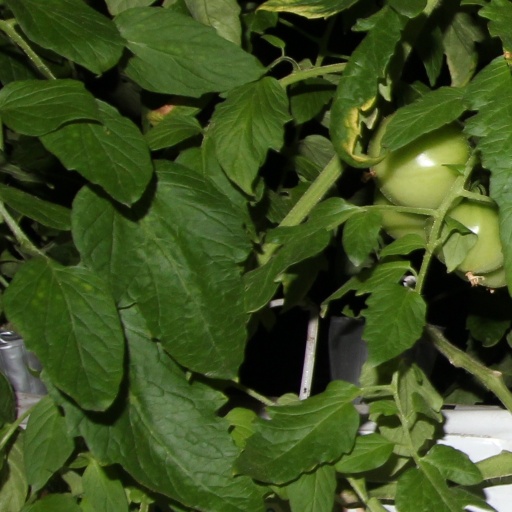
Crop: tomato